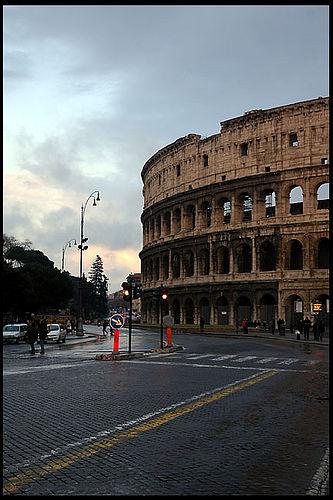
Weather: rain or strom